Unimog 405

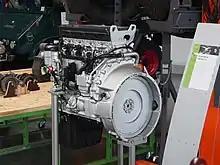
OM 904 engine on static display at the Unimog Museum in Gaggenau

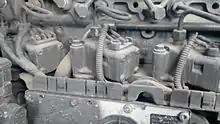
The OM 904 and OM 906 have a unit injection pump system which can be seen in this picture. Each cylinder is fitted with a separate unit injection pump that is connected to the fuel injector with a short, spiral fuel line

The OM 904 four-cylinder and OM 906 six-cylinder engines were the first OM 900 series engines, introduced in 1996. They have a 102 mm cylinder bore and 130 mm piston stroke, resulting in a displacement of (102/2)^2*Pi*130/1000*4 round0 cm³ (OM 904) or (102/2)^2*Pi*130/1000*6 round0 cm³ (OM 906). Both engine models share the same design principle; they are water-cooled straight engines with a reverse-flow cylinder head made of cast iron. The OM 904/906 has a three-valve OHV valvetrain, with two intake valves, and one exhaust valve per cylinder. In addition to that, the engine has a decompression valve and an exhaust throttle valve for engine braking. The valves are actuated by an in-block camshaft, pushrods, and rocker arms.